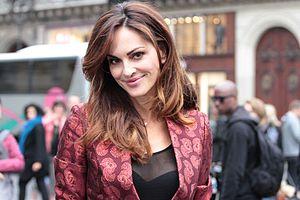
Tasha Sandra Mota e Cunha de Vasconcelos, née le 15 août 1966 à Beira, au Mozambique, est un mannequin de renommée internationale, actrice, femme engagée dans les actions humanitaires et ambassadrice de l'Institut Pasteur. Elle vient d'être nommée en 2016 comme UN Women Global champion for Planet 50-50 by 2030.